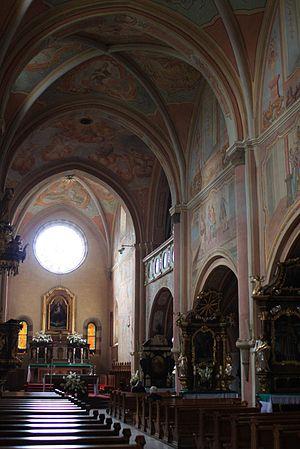
L'abbaye de Wąchock est une abbaye cistercienne en activité, située dans la ville éponyme, au centre de la Pologne.